Sam Smith

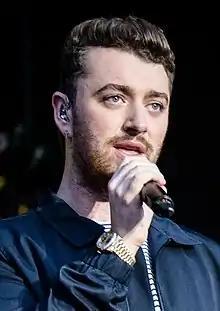
Smith performing at the 2015 Lollapalooza

Samuel Frederick Smith (born 19 May 1992) is an English singer and songwriter. In 2012, they rose to prominence when they featured on Disclosure's breakthrough single "Latch", which peaked at number eleven on the UK Singles Chart. The following year, they featured on Naughty Boy's single "La La La", which became a number one single in the UK.